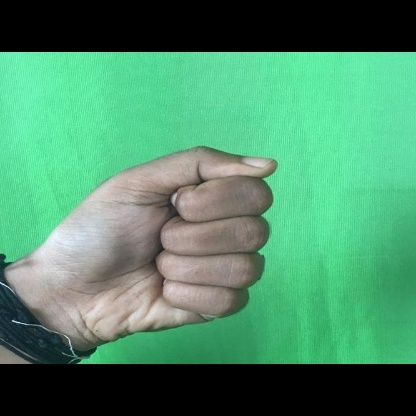
Mudra: Mushti